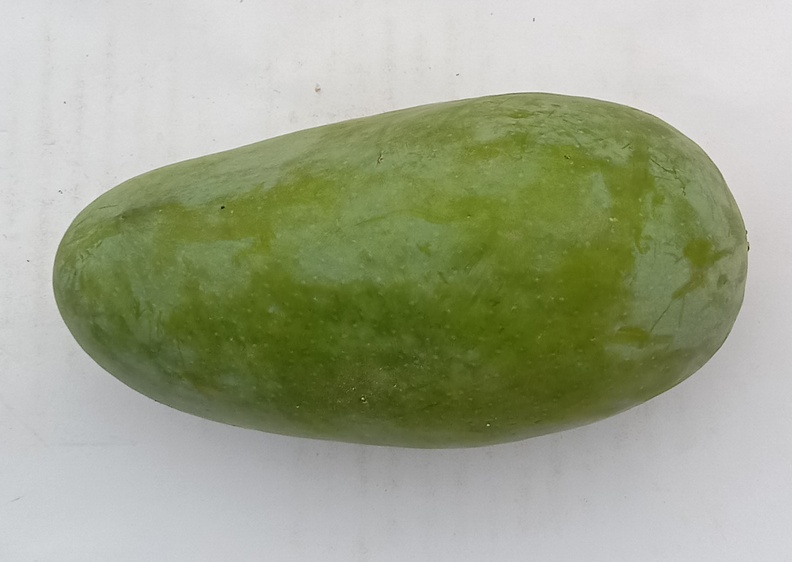
Mango variety: Sindhri